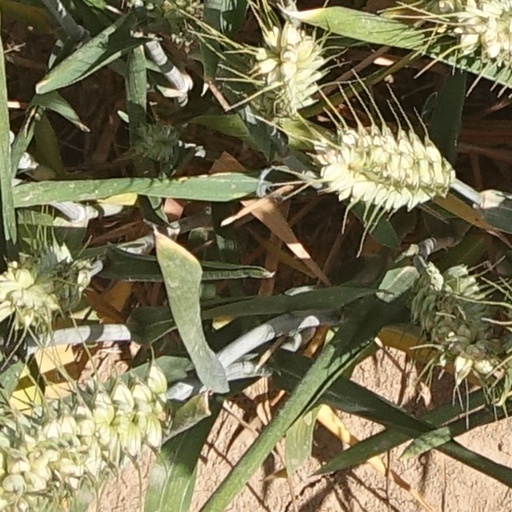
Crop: wheat